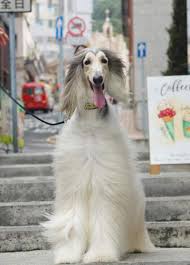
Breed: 222-n000013-Afghan_hound